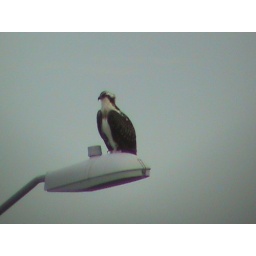
this bird lives in a cell tower